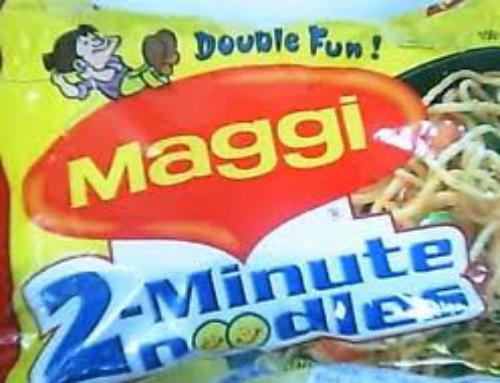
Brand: Maggi
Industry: Food